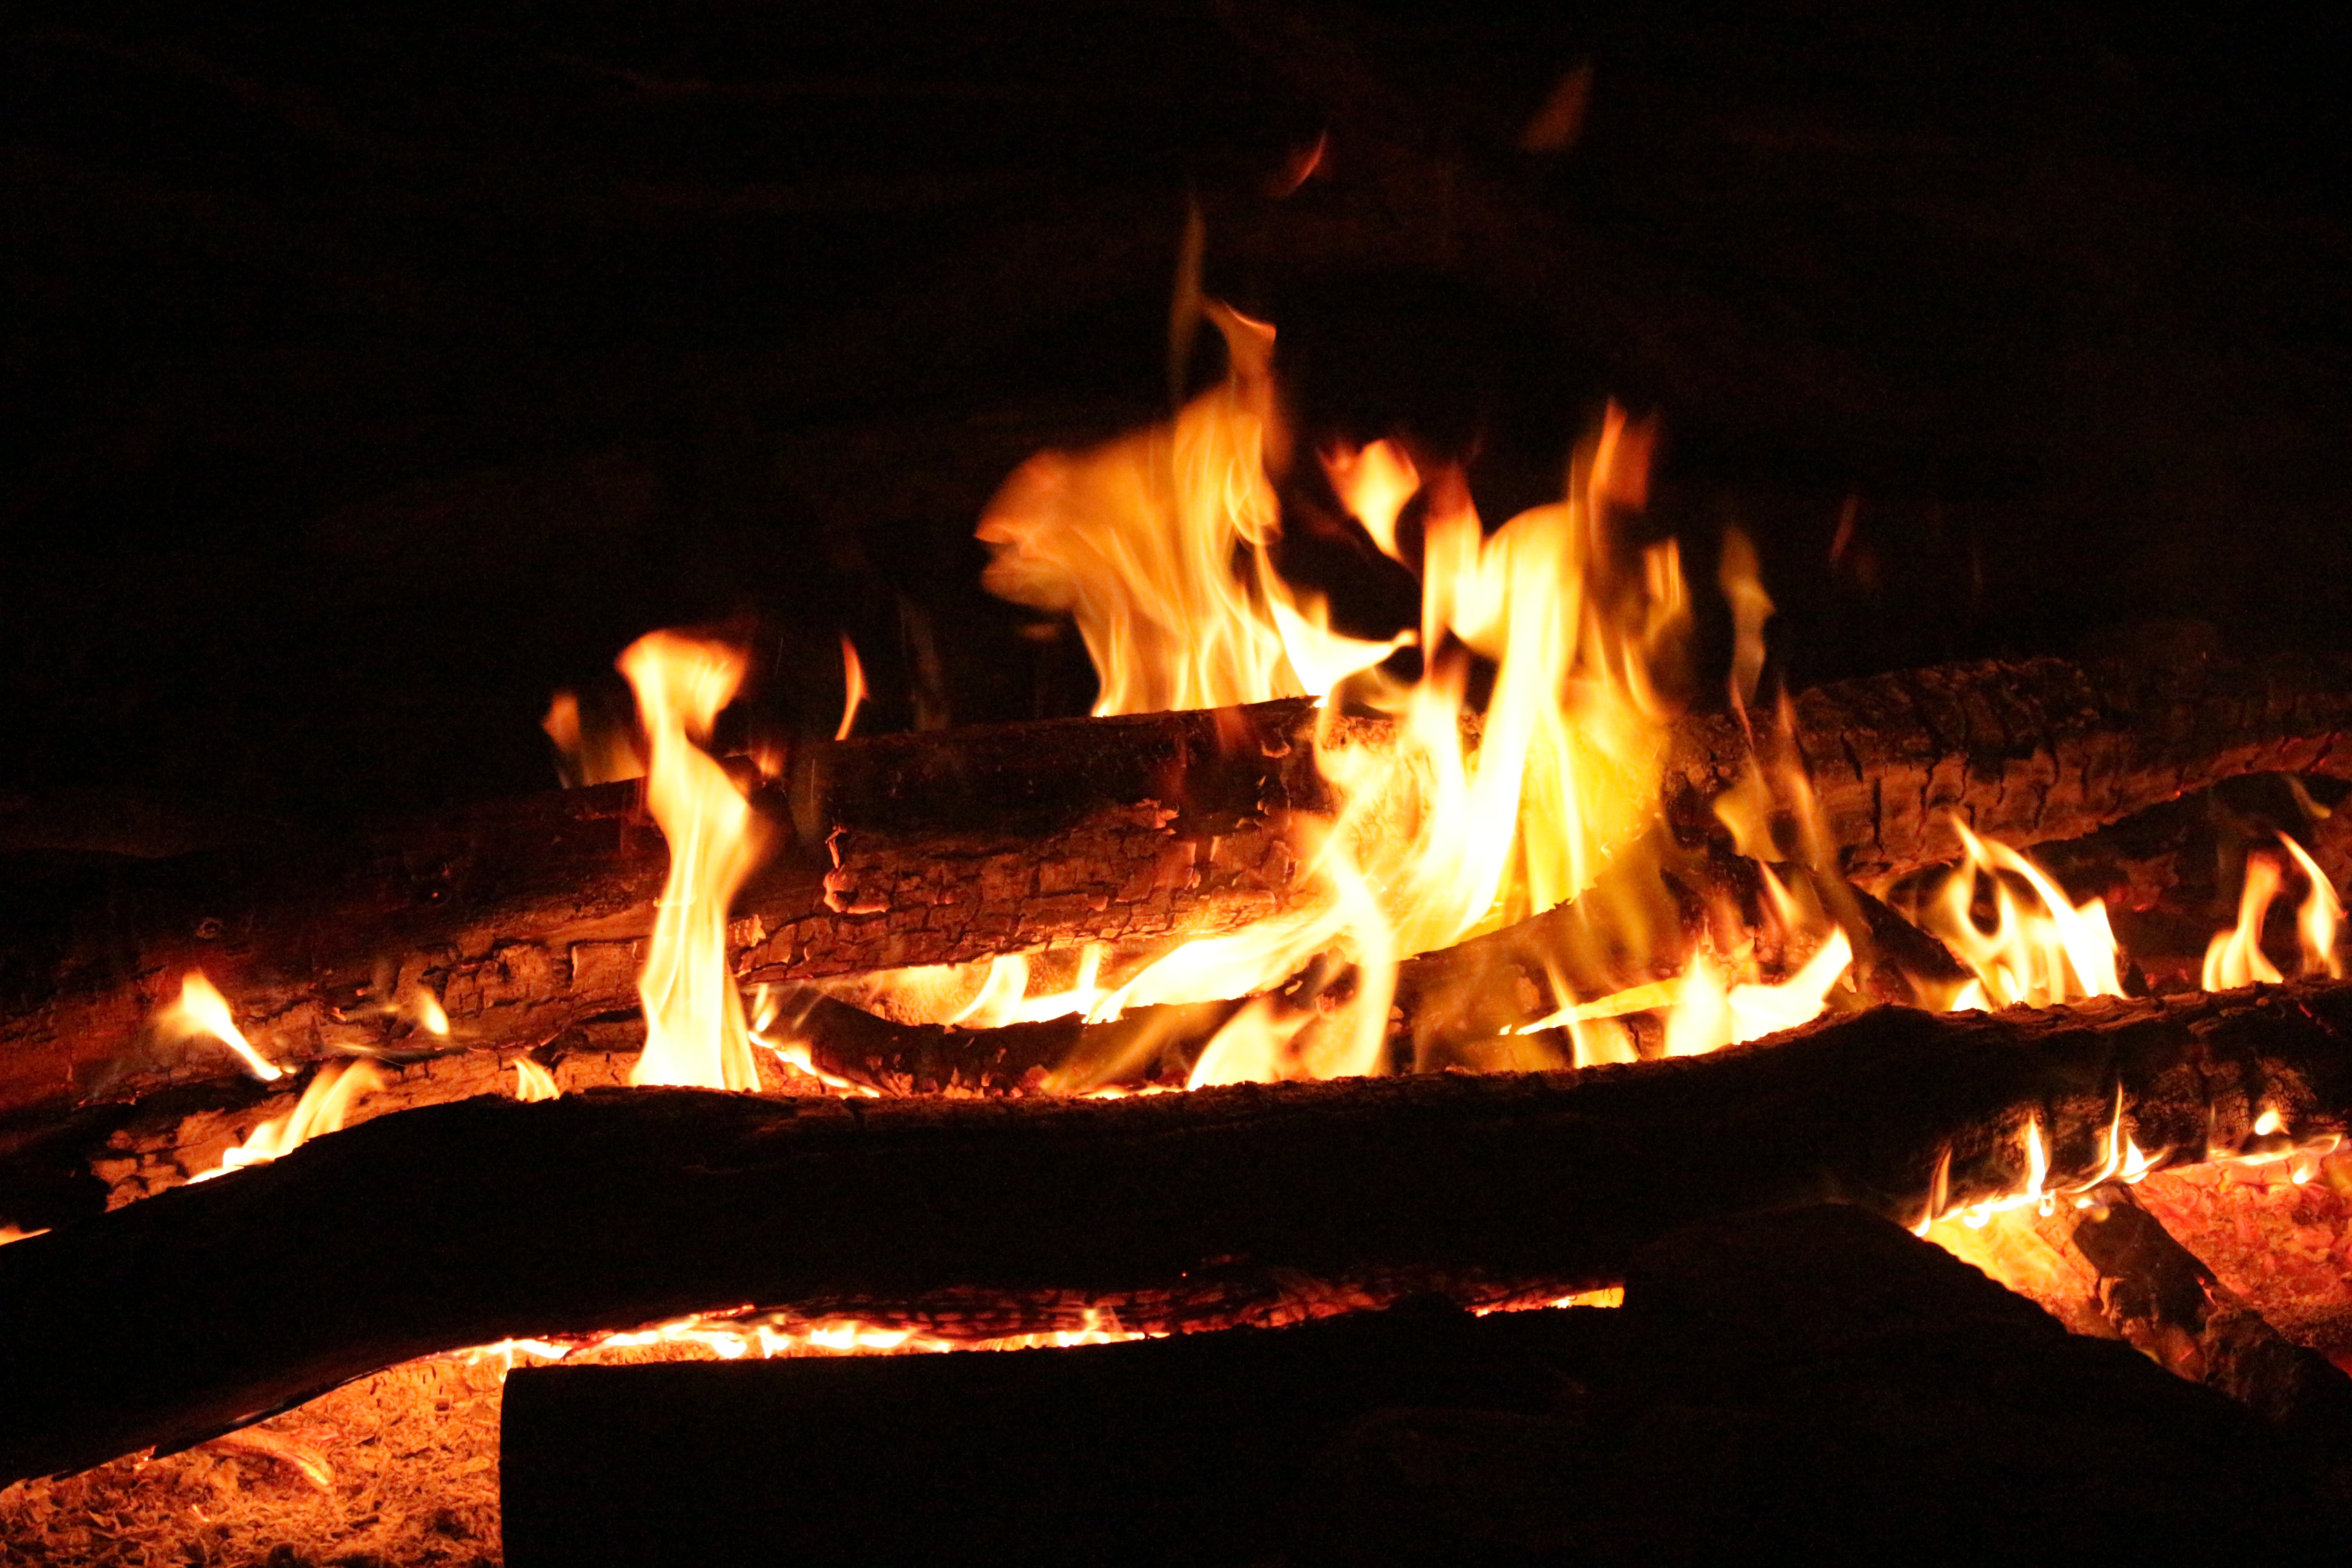
red, flame, fire, glow, campfire, bonfire, hot, flames, censer, an outbreak of, camping trip